Ferguson ministry

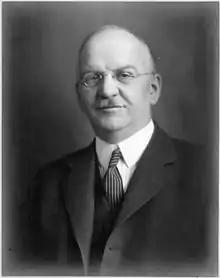
The Hon. George Howard Ferguson

The Ferguson ministry was the combined cabinet (formally the Executive Council of Ontario) that governed Ontario from July 16, 1923, to December 15, 1930. It was led by the 9th Premier of Ontario, Howard Ferguson. The ministry was made up of members of the Conservative Party of Ontario, which commanded a majority of the seats in the Legislative Assembly of Ontario.